Electrical wiring in the United Kingdom

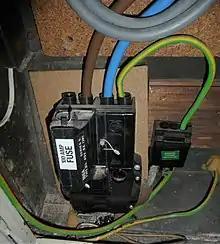
UK 230 volt domestic incoming underground electrical supply cable terminating in a service head with a 100 A "main fuse" on the conductor (brown). The earthing system is TN-C-S per the green/yellow earthing conductor being connected within the neutral (blue conductor) side of the service head. A secondary earthing connection (per a local code of practice in areas prone to underground mining subsidence) is taken from the supply cable outer (lead) sheathing, using a bare braid, which is joined to the primary earthing through a connector block to the right. This additional earthing qualifies it as a PME (protective multiple earthing) setup, hence the label on the connector block.

Bonding is the connection of conductive parts together, to reduce the voltage between them. This is an important measure for electric shock protection. When this protective function is the purpose of bonding, BS 7671 describes the bonding by the term "protective equipotential bonding"; this does not mean that the bonding guarantees perfect equipotentiality, but just that it reduces the differences of potential. In the following, this formal term is abbreviated to "bonding". Without adequate bonding, dangerous voltages could arise between conductive parts that can be touched simultaneously, either due to problems outside the installation, or to faults in the installation.